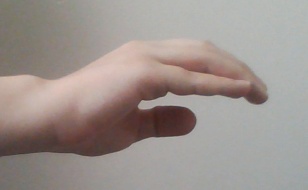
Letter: jeem